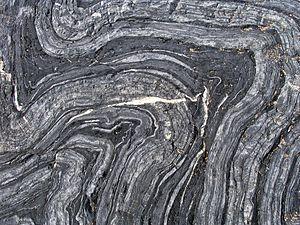
Schistes plissés (falaise de la plage de Porzh Koubou)
La réserve naturelle régionale des Sites d'intérêt géologique de la presqu'île de Crozon est une réserve naturelle régionale à caractère géologique située en Bretagne. Classée en 2013, elle occupe une surface de 156,4 hectares.